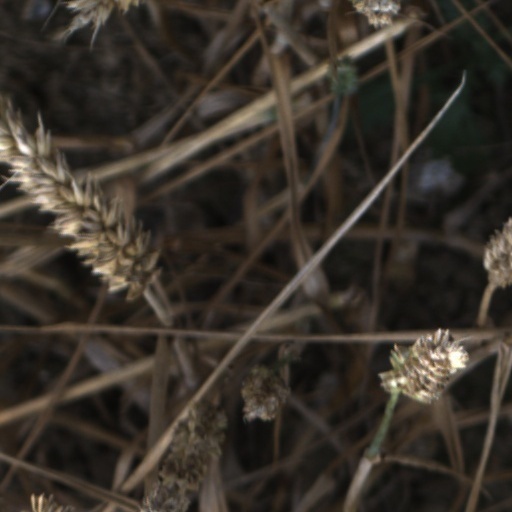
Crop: wheat